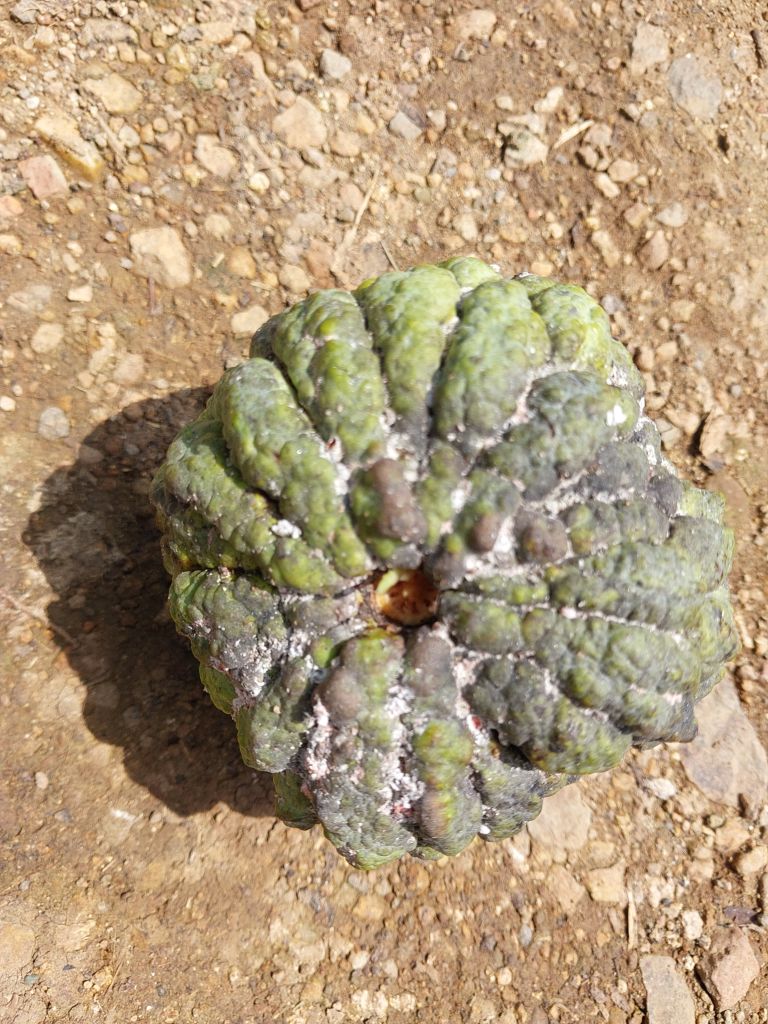
Disease label: Blank Canker